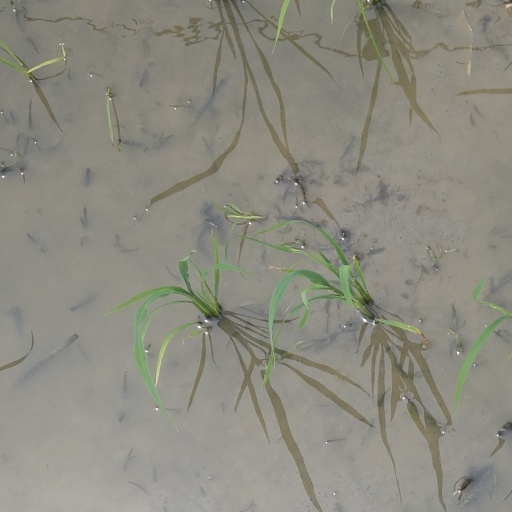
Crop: rice